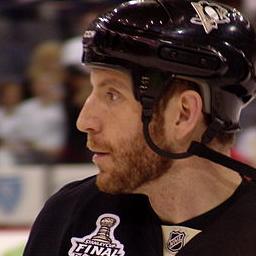
Age: 30